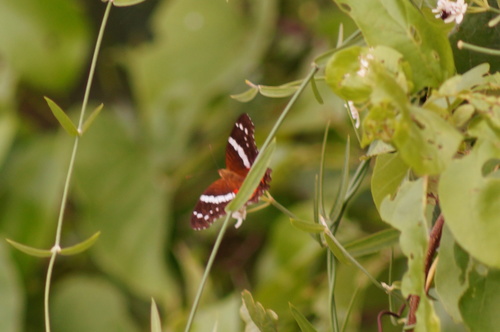
Scientific name: Anartia fatima
Common name: Banded peacock
Family: Nymphalidae
Order: Lepidoptera
Pollinator type: Primary pollinator
Habitat: Open areas and gardens
Geographic range: South America
Conservation status: Least Concern